National Gallery of Denmark

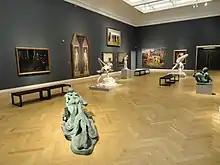
Interior –

The collections of the Danish National Gallery originate in the Art Chamber of the Danish monarchs. When the German Gerhard Morell became Keeper of Frederick V's Art Chamber about 1750, he suggested that the king create a separate collection of paintings. To ensure that the collection was not inferior to those of other European royal houses and local counts, the king made large-scale purchases of Italian, Netherlandish and German paintings. The collection became particularly well provided with Flemish and Dutch art. The most important purchase during Morell's term as keeper was "Christ as the Suffering Redeemer" by Andrea Mantegna. 'Det Kongelige Billedgalleri' (Royal Art Gallery) was housed in Christiansborg Palace until 1884 when the castle burnt down. It was not until the opening of the museum in 1896 that the art had a new home.